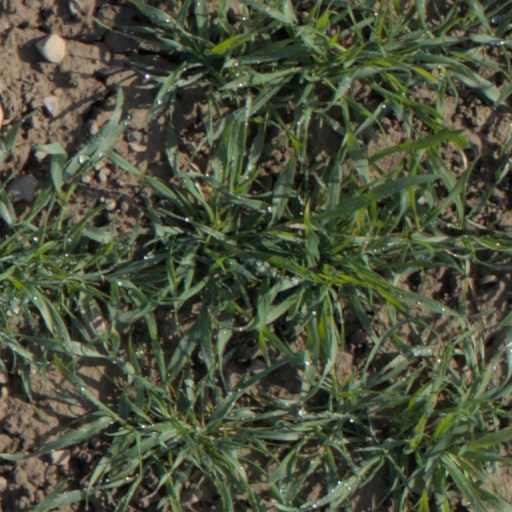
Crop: wheat